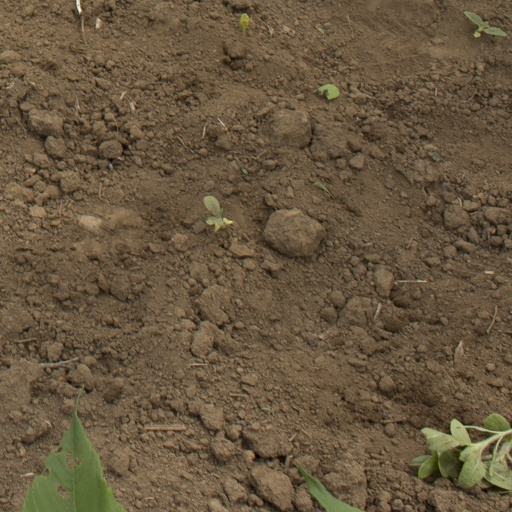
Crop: Jerusalem artichoke